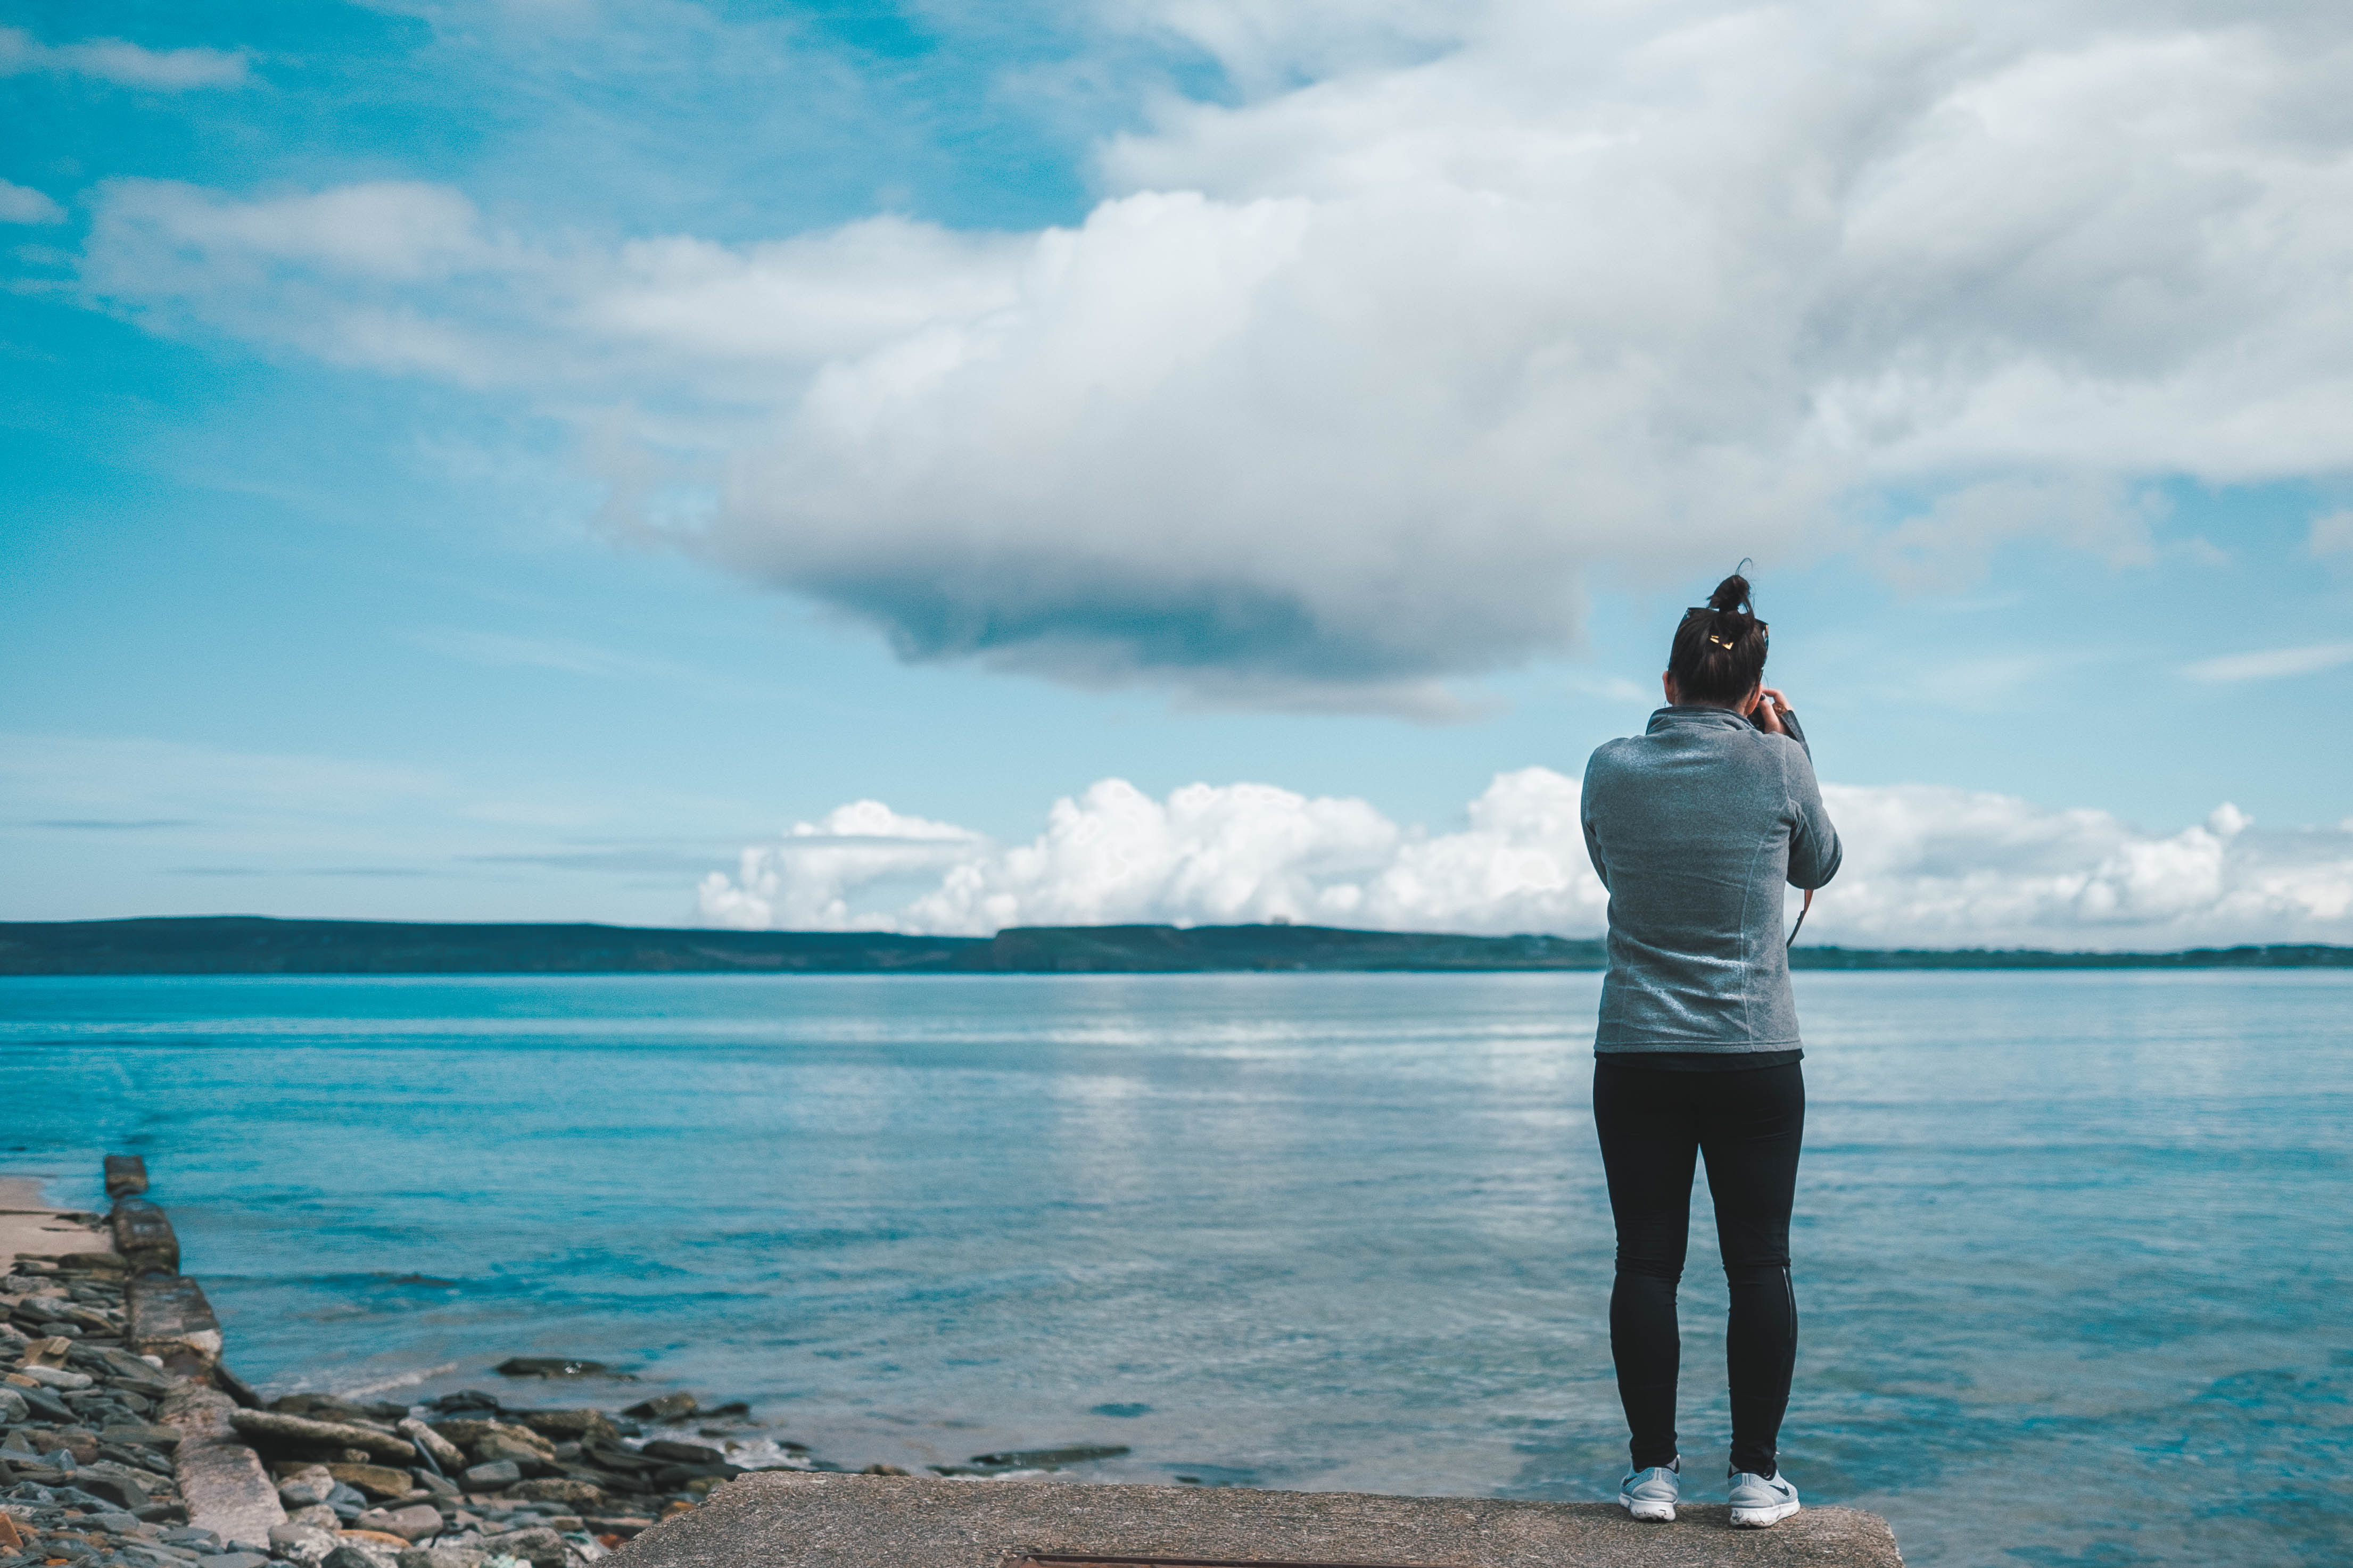
beach, sea, coast, ocean, horizon, cloud, sky, shore, wave, vacation, bay, island, blue, body of water, caribbean, cape